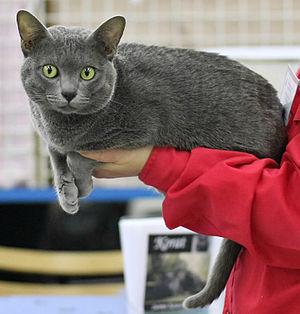
Atlach-Nacha de Yog-Hurt, korat présenté en exposition féline à Turok.